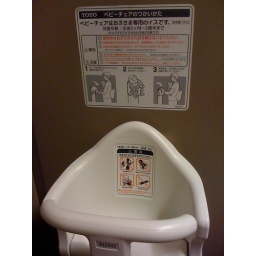
Baby seat in toilet stall at NRT